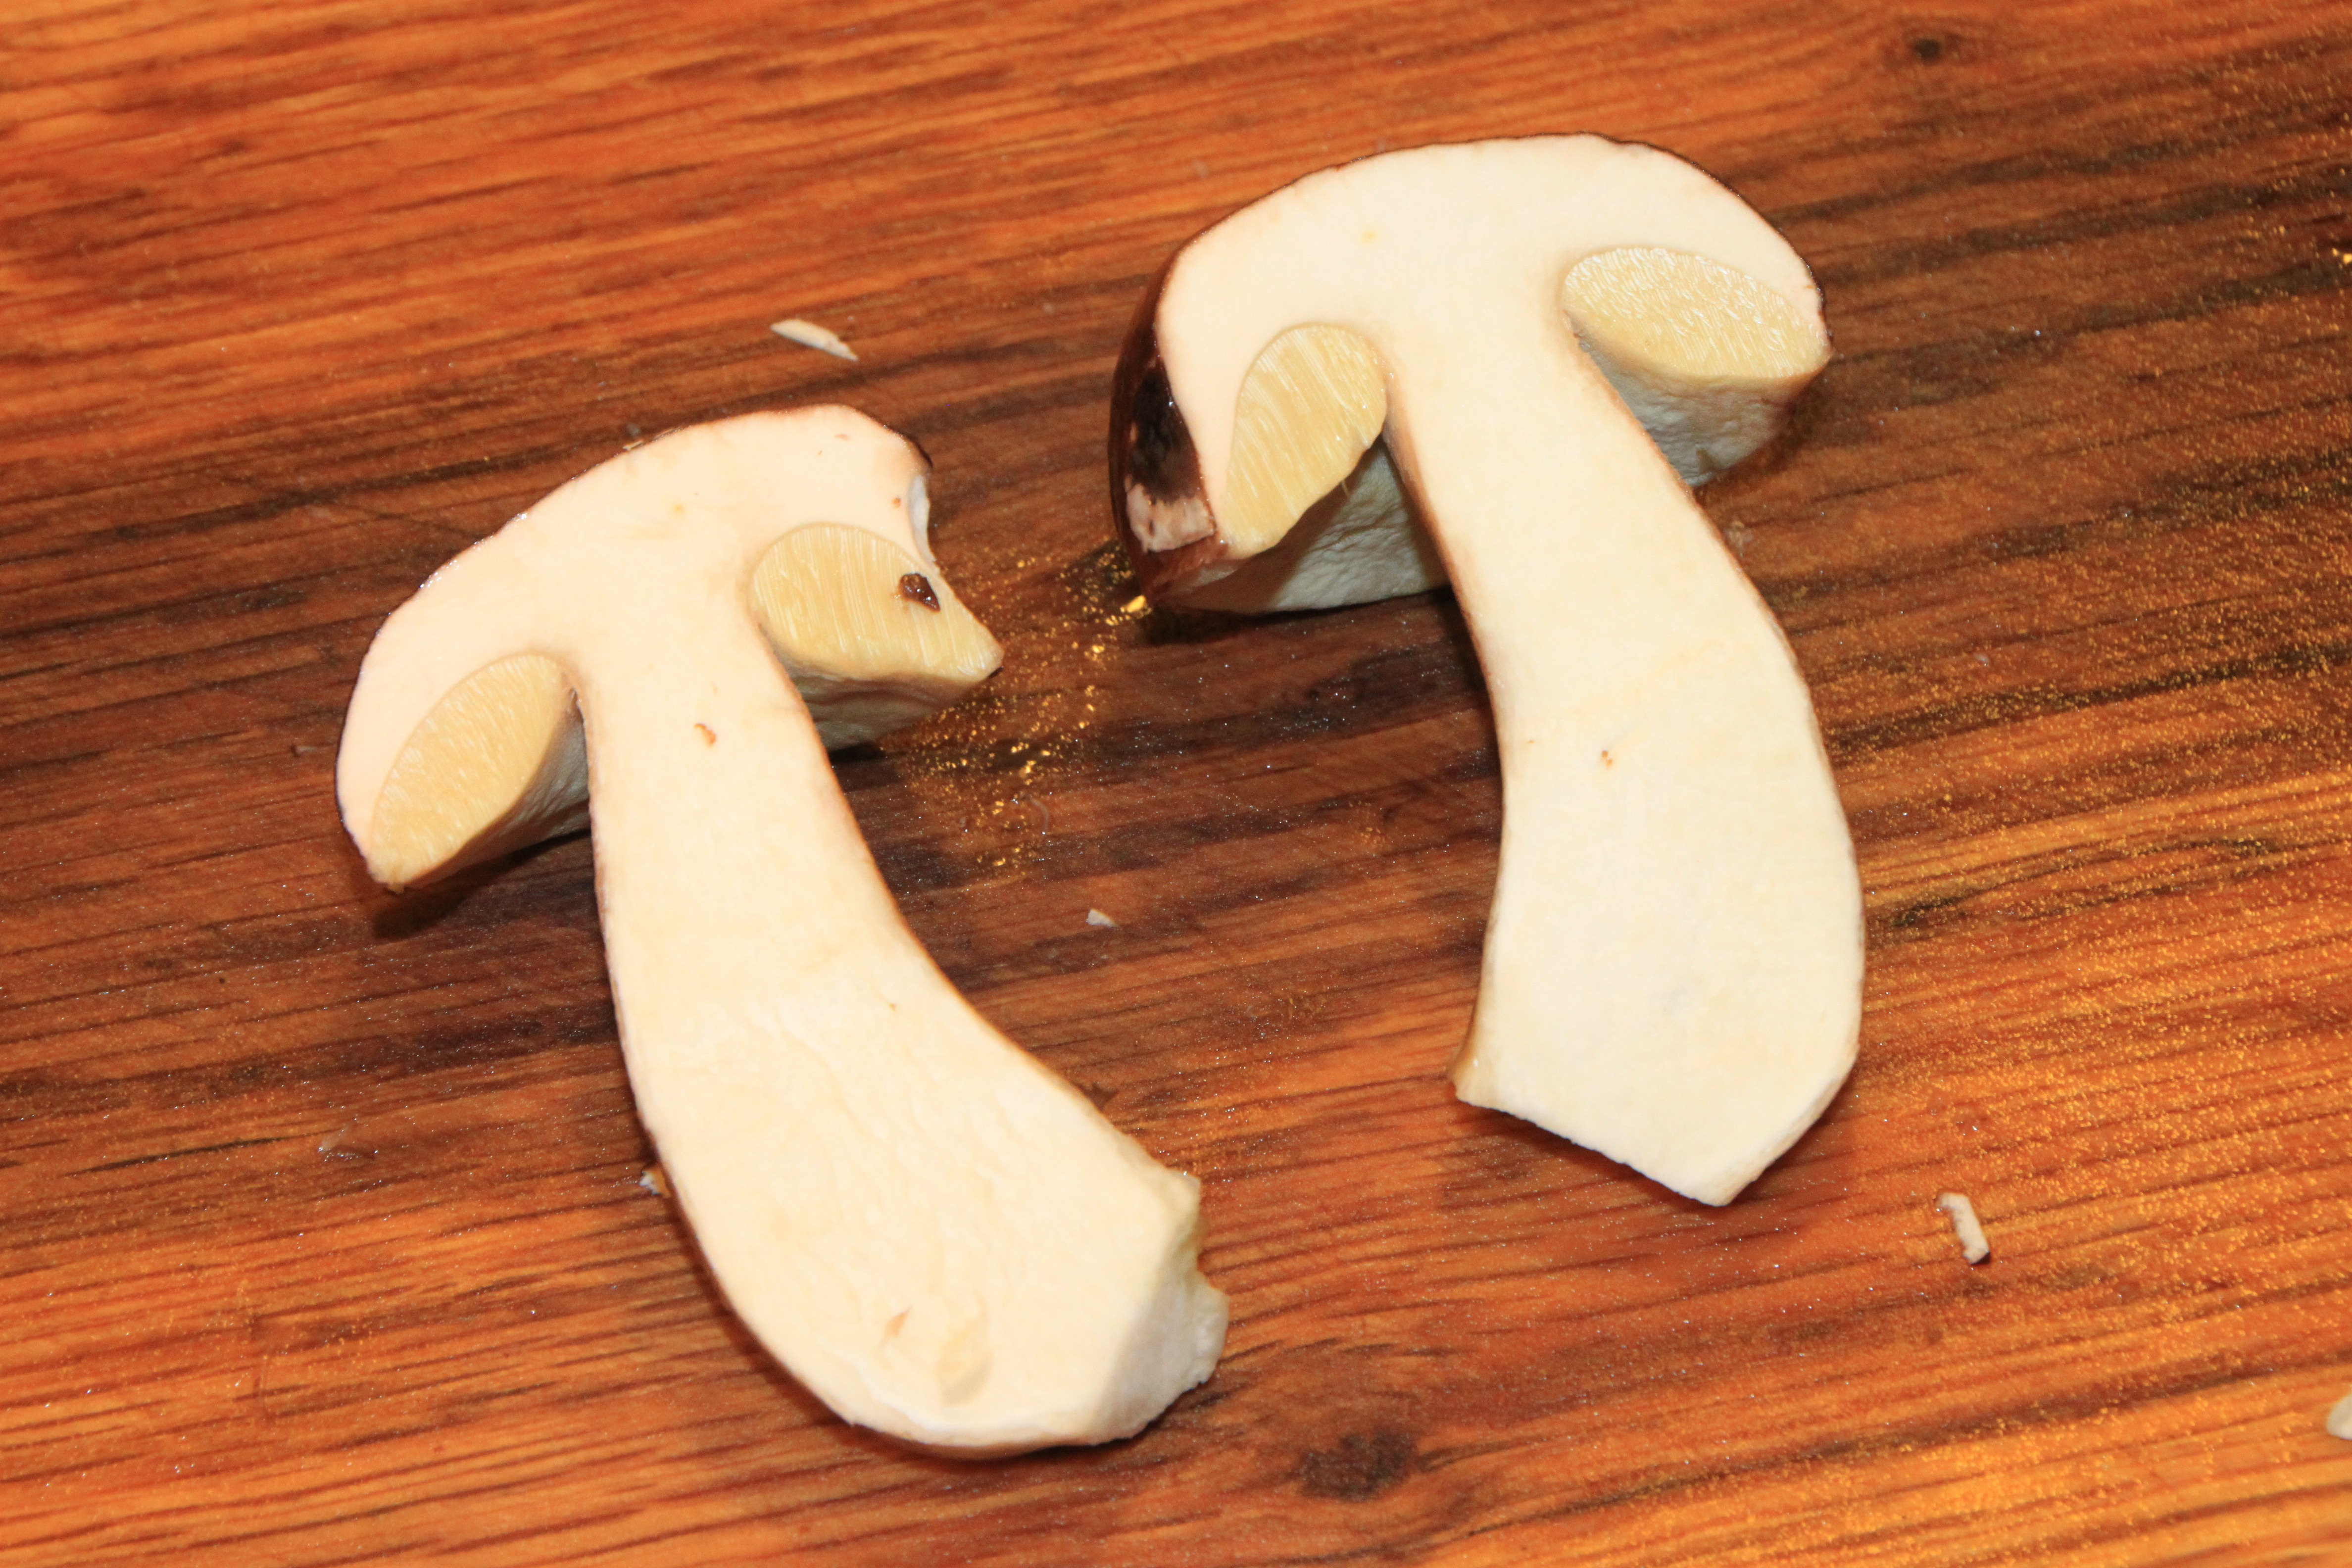
wood, horn, food, produce, drink, mushroom, banana, slice, icing, moustache, boletus, carving, tooth, porcini, sliced, half, mushroom fungi, pleurotus eryngii, banana family, edulis